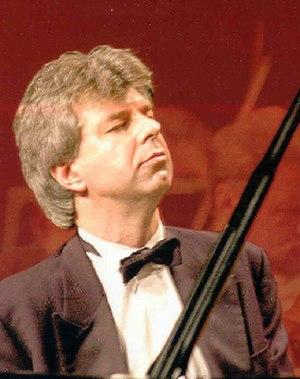
Michel Bourdoncle
Michel Bourdoncle, né le 18 octobre 1960 à Marseille, est un pianiste et pédagogue français.